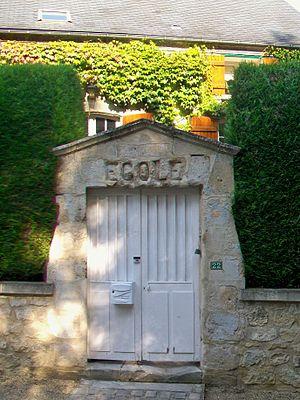
Le portail de l'ancienne école, Grande rue.
Rhuis est une commune française située dans le département de l’Oise en région Hauts-de-France.